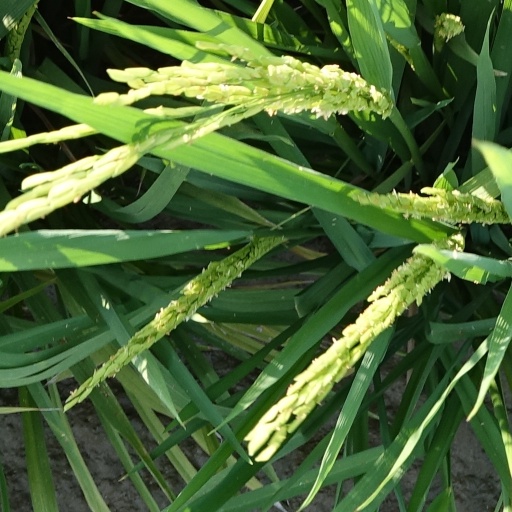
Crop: rice